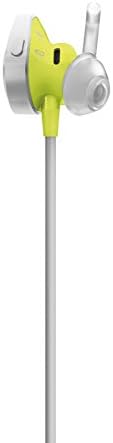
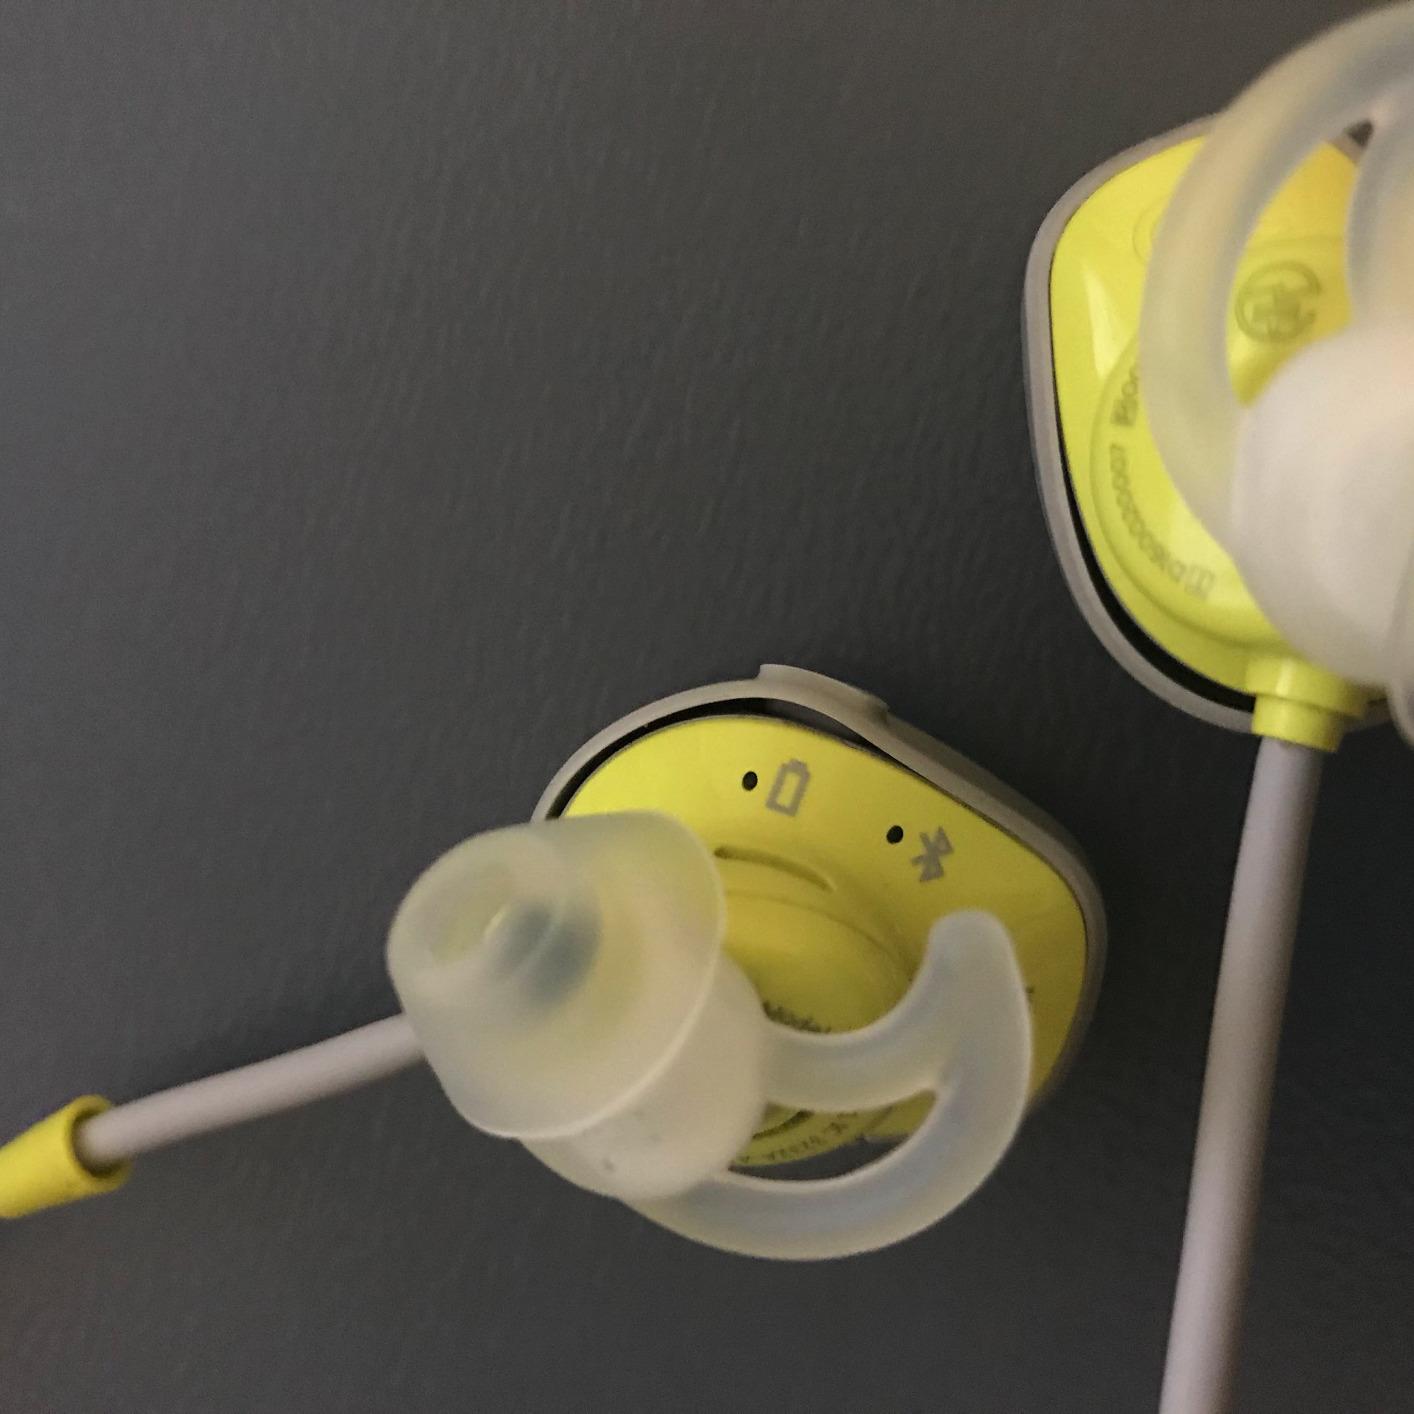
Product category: headphones
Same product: yes